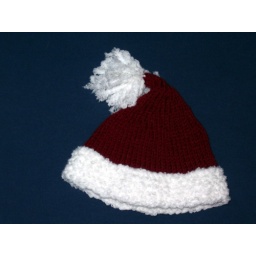
Knit in dark red ww and white terryspun